Dayana Yastremska

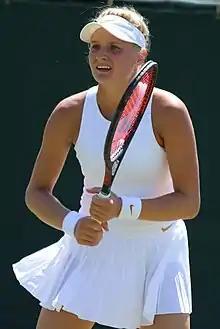
Yastremska at the 2018 Wimbledon qualifying

Yastremska had a slow start into the 2018 season. She lost in the second round of qualifying at the Australian Open. After injuring her ankle at the Mexican Open in February, she did not enter any tournaments in March. With a ranking well outside of the top 100, she needed to enter qualifying at her first seven tournaments of the year, reaching three main draws. At the last of these events, Yastremska produced her best result, finishing runner-up to Rebecca Peterson at the $100k Open de Cagnes-sur-Mer. This result took her into the top 150 for the first time. She also reached the final at the $100k Ilkley Trophy, losing to Tereza Smitková in a third-set tiebreak. She did not enter the French Open and lost in the qualifying competition at Wimbledon. During the second week of Wimbledon, Yastremska won the separate $60k Internazionale Antico Tiro a Volo in Rome. She defeated Potapova in the final in 45 minutes, only losing one game. With this title, she made her debut in the top 100 at the age of 18.